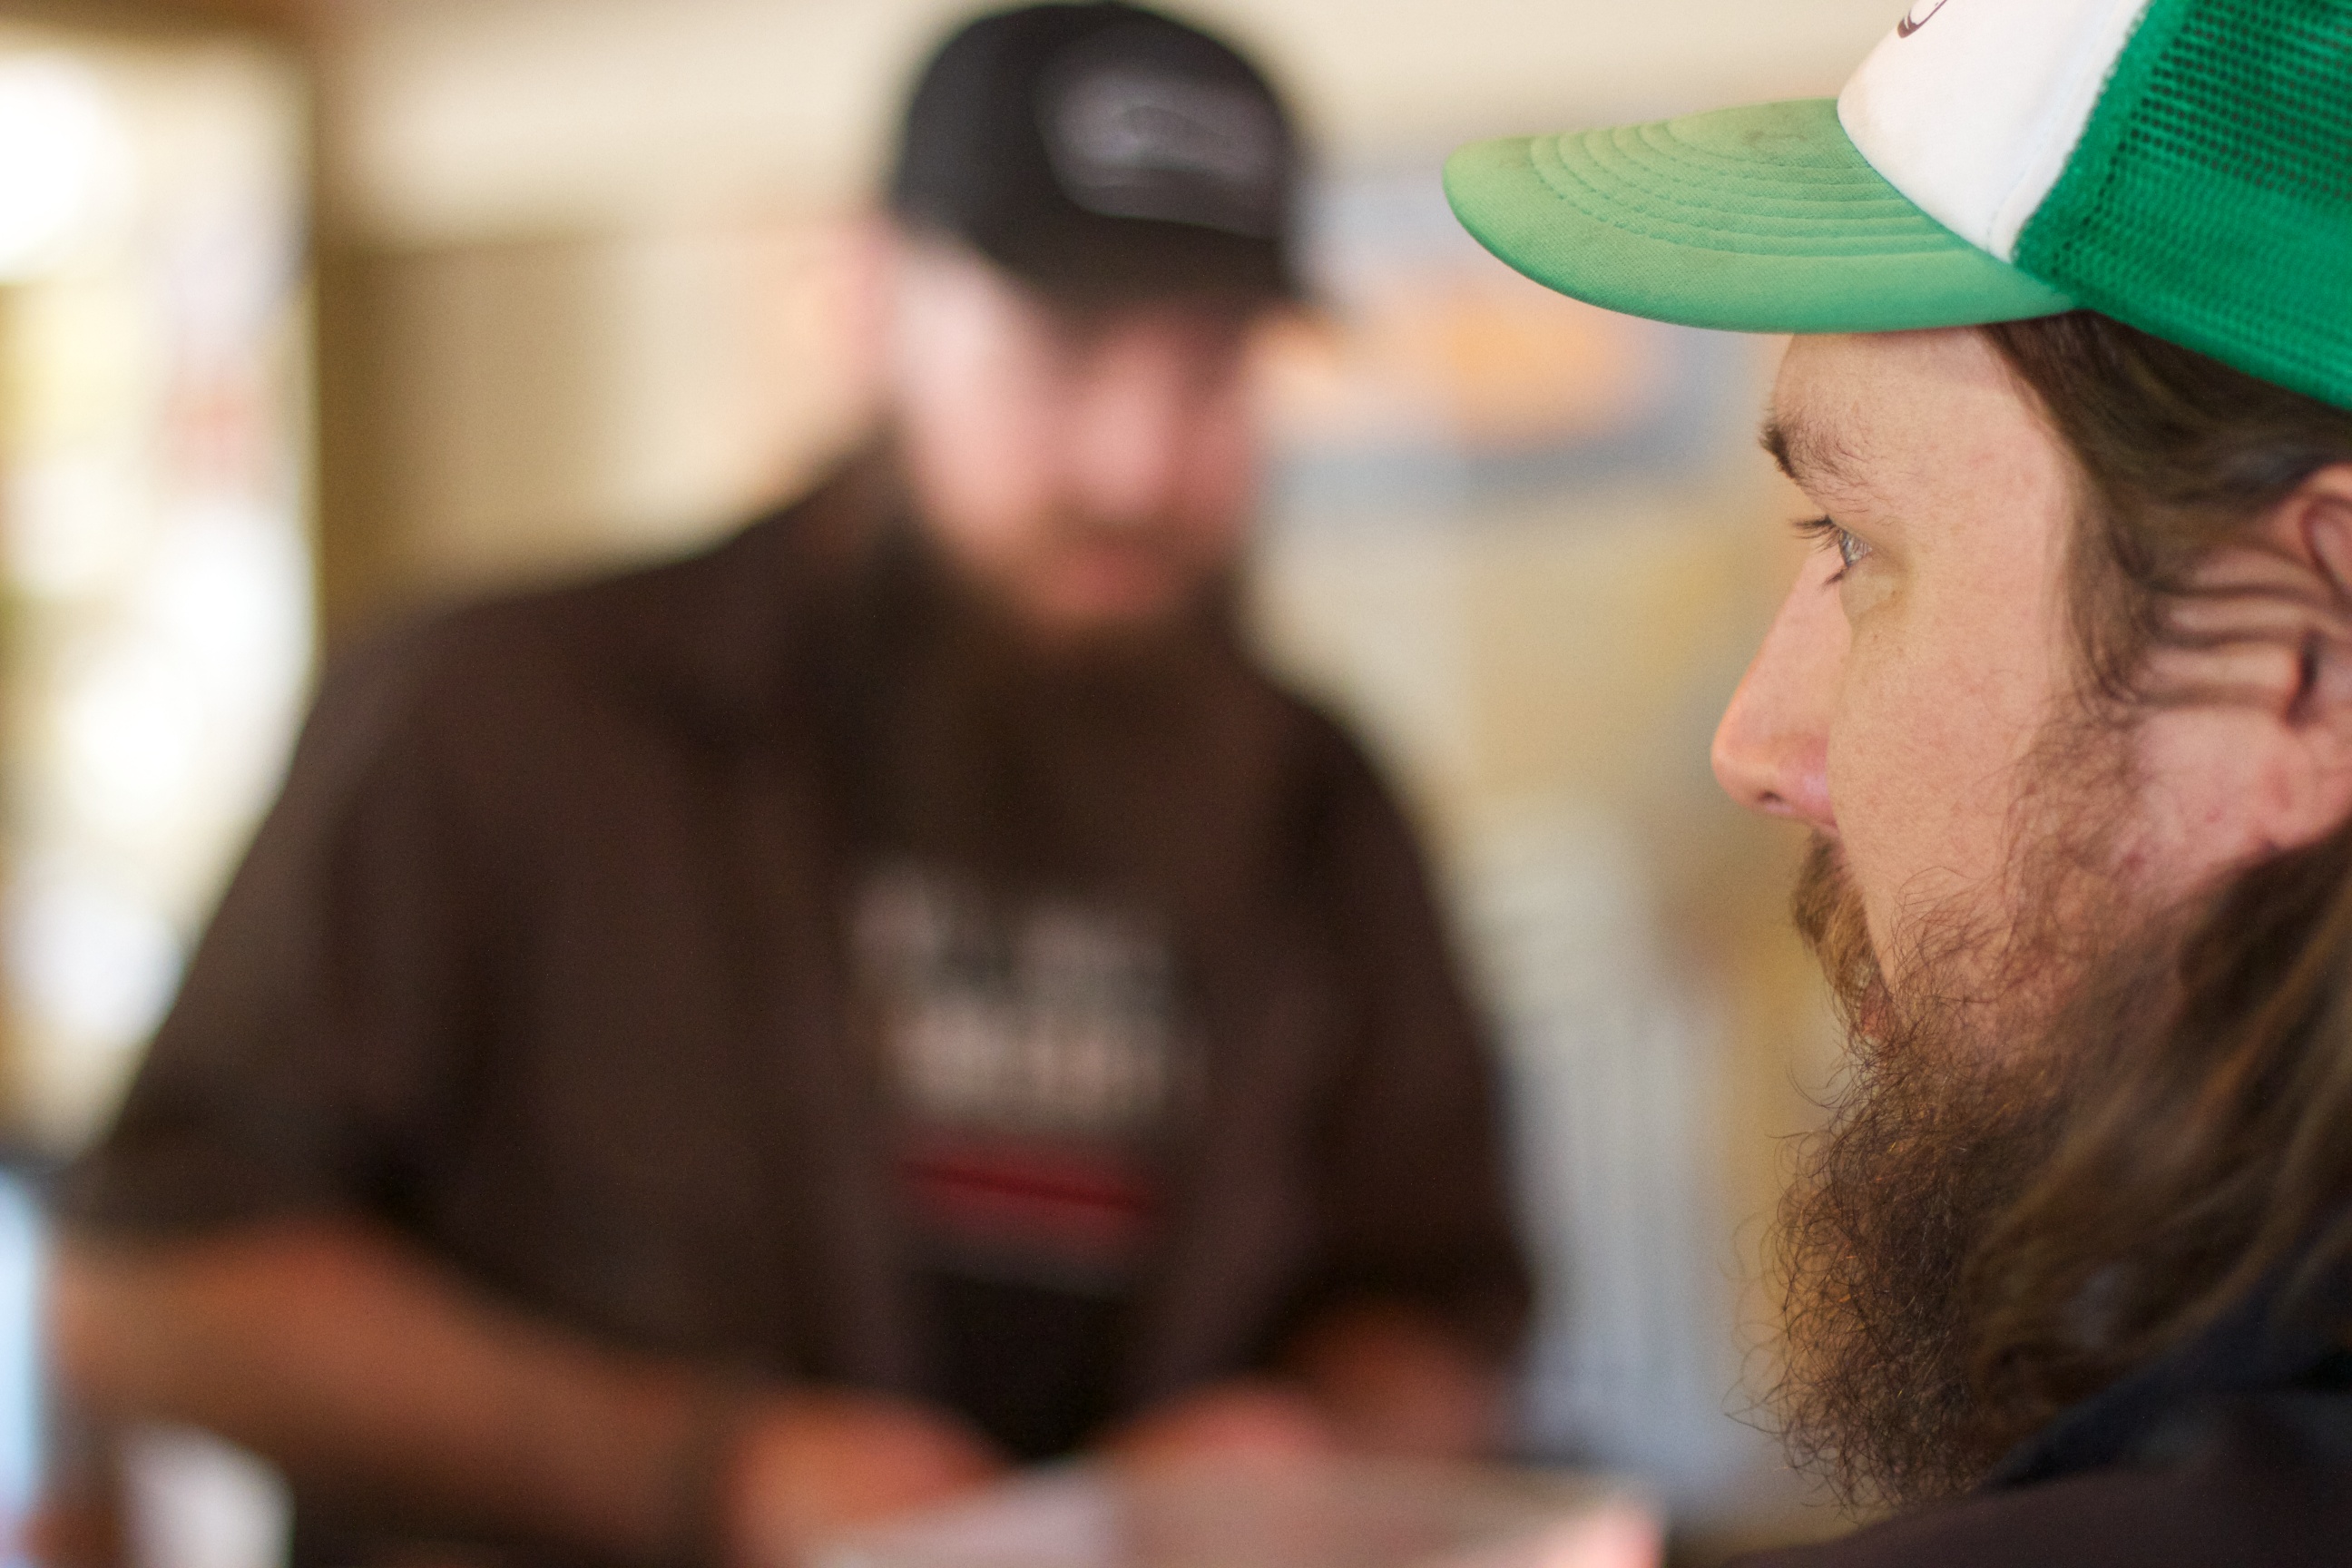
man, beer, glasses, thatbrewery, beardbrew, facial hair